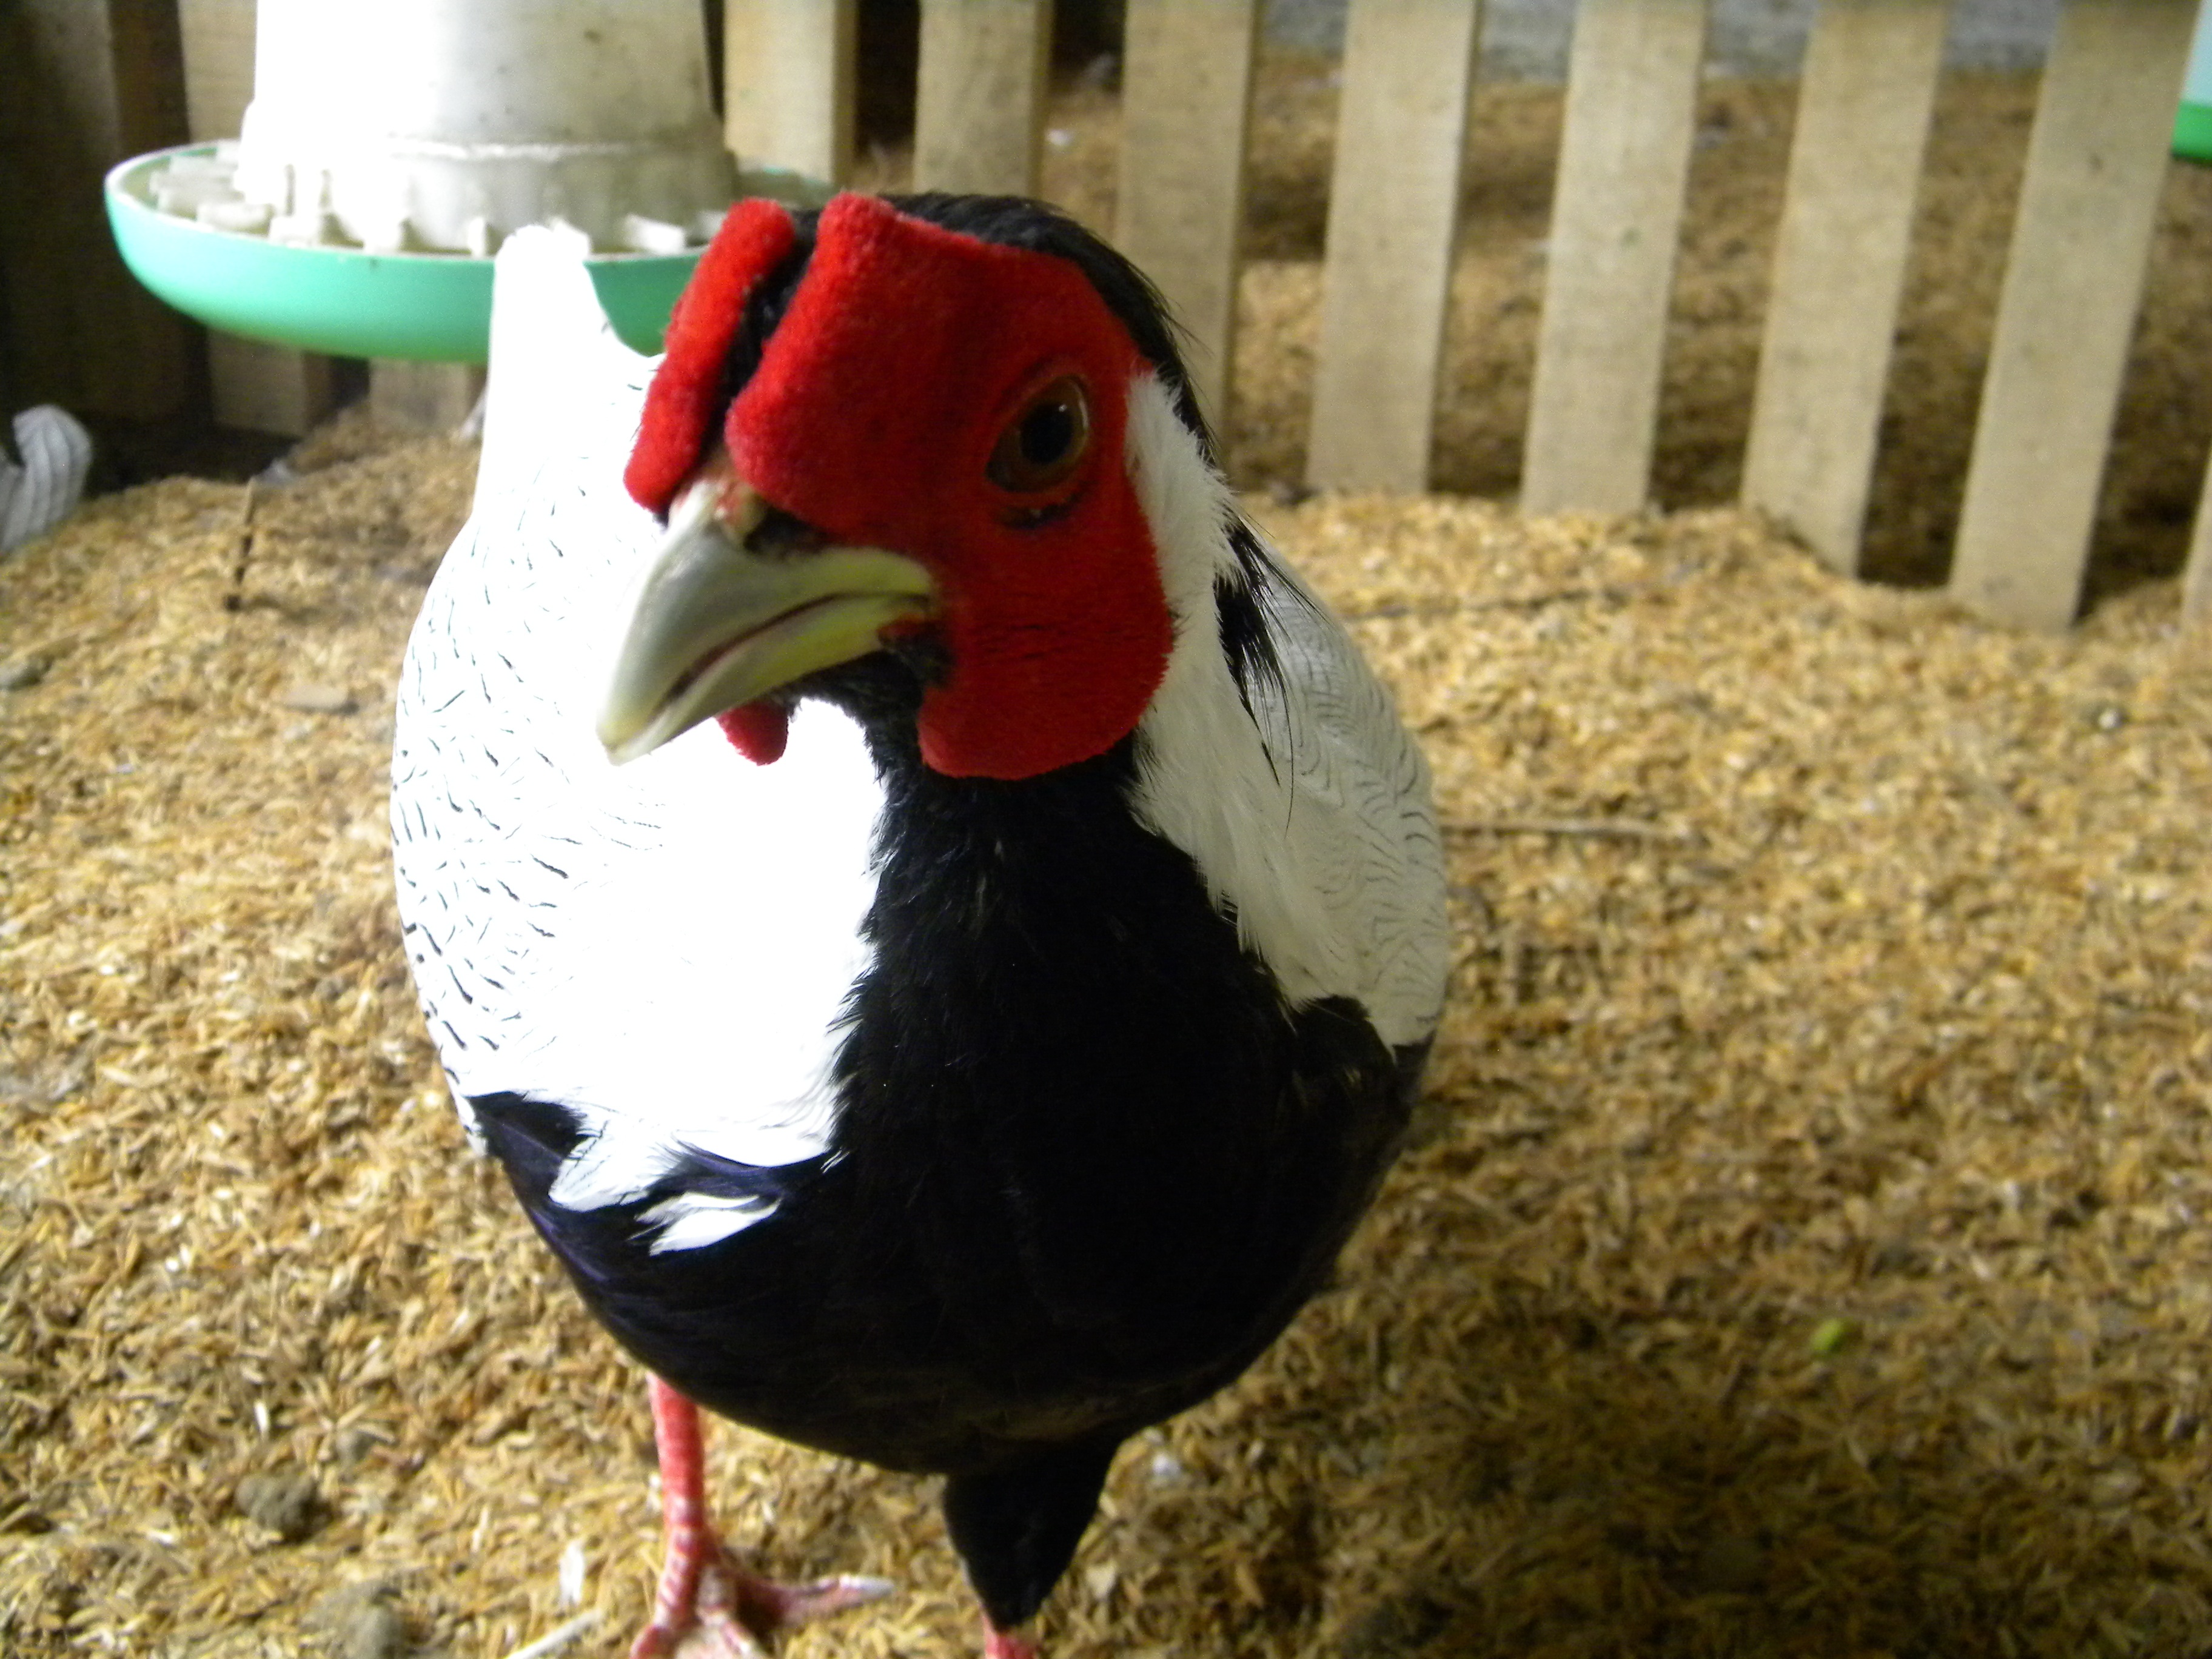
bird, beak, chicken, fowl, fauna, galliformes, vertebrate, water bird